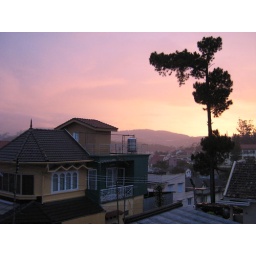
Taken from my guest house balcony during a thunderstorm in Dalat.